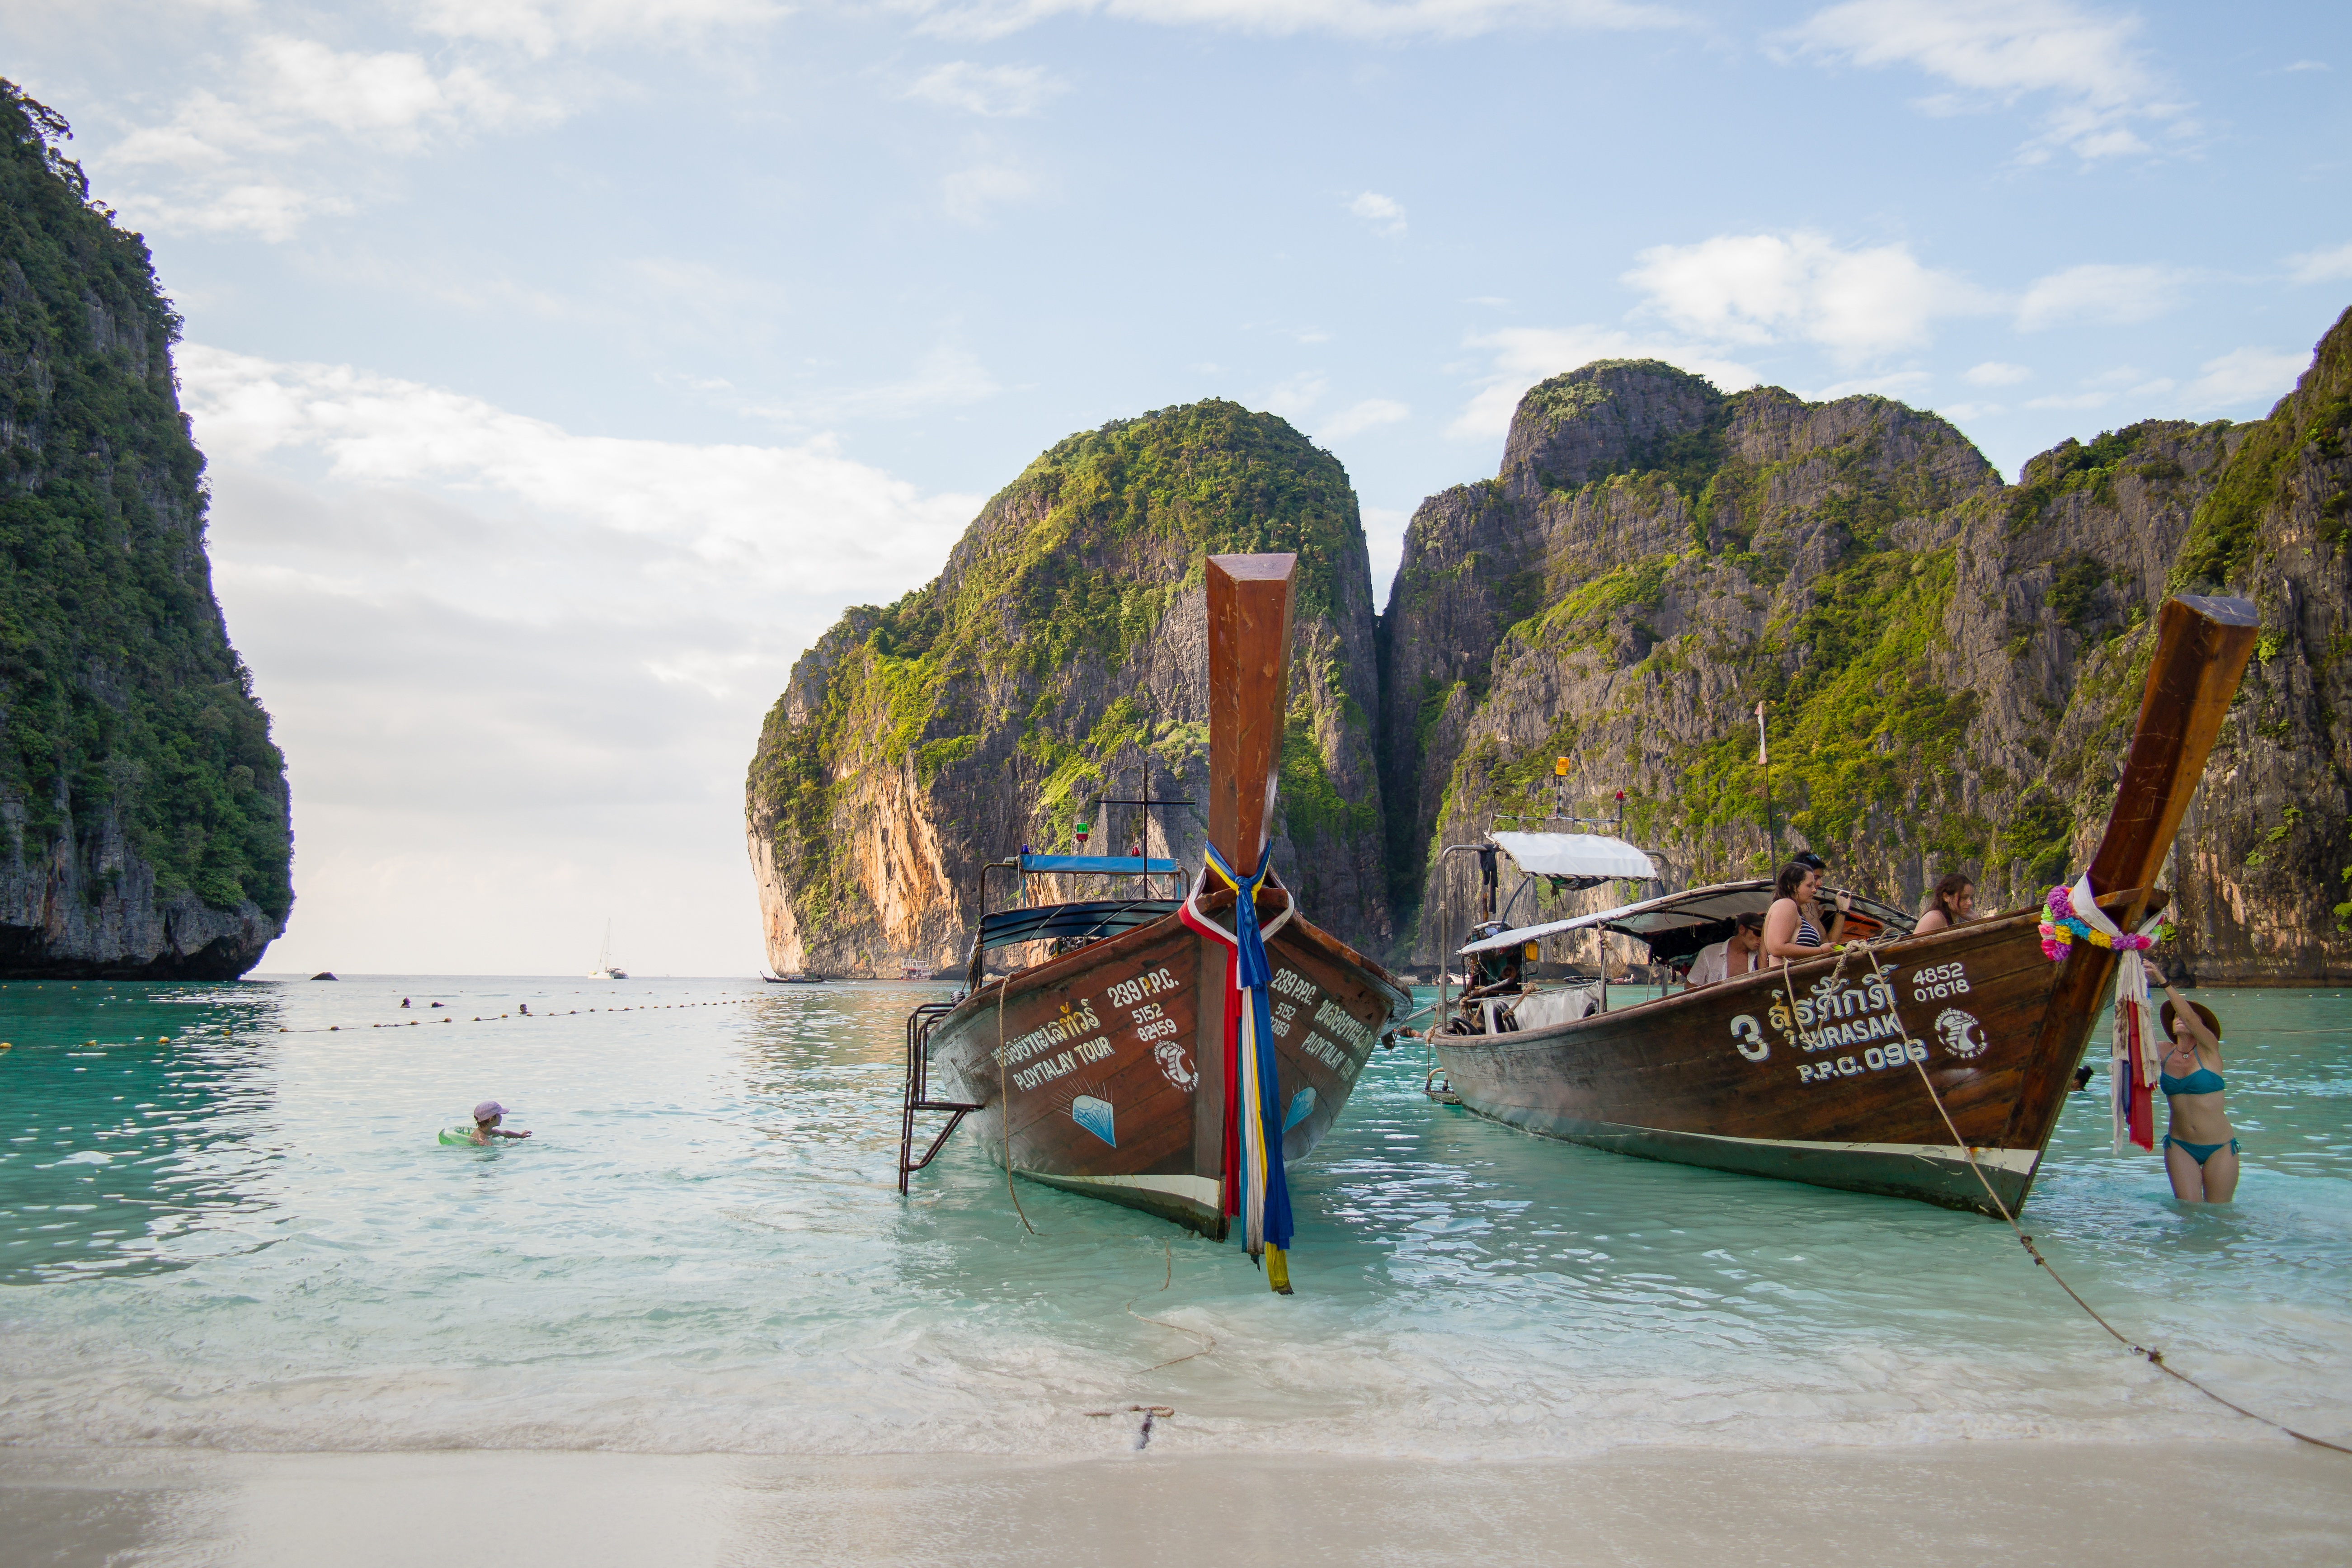
beach, sea, coast, water, boat, vacation, boot, vehicle, holiday, bay, island, asia, tourism, thailand, boating, watercraft, ko, beach sea, mayonnaise, beautiful beaches, the beach, ko phi phi, long tail boat, koh phi phi, watercraft rowing